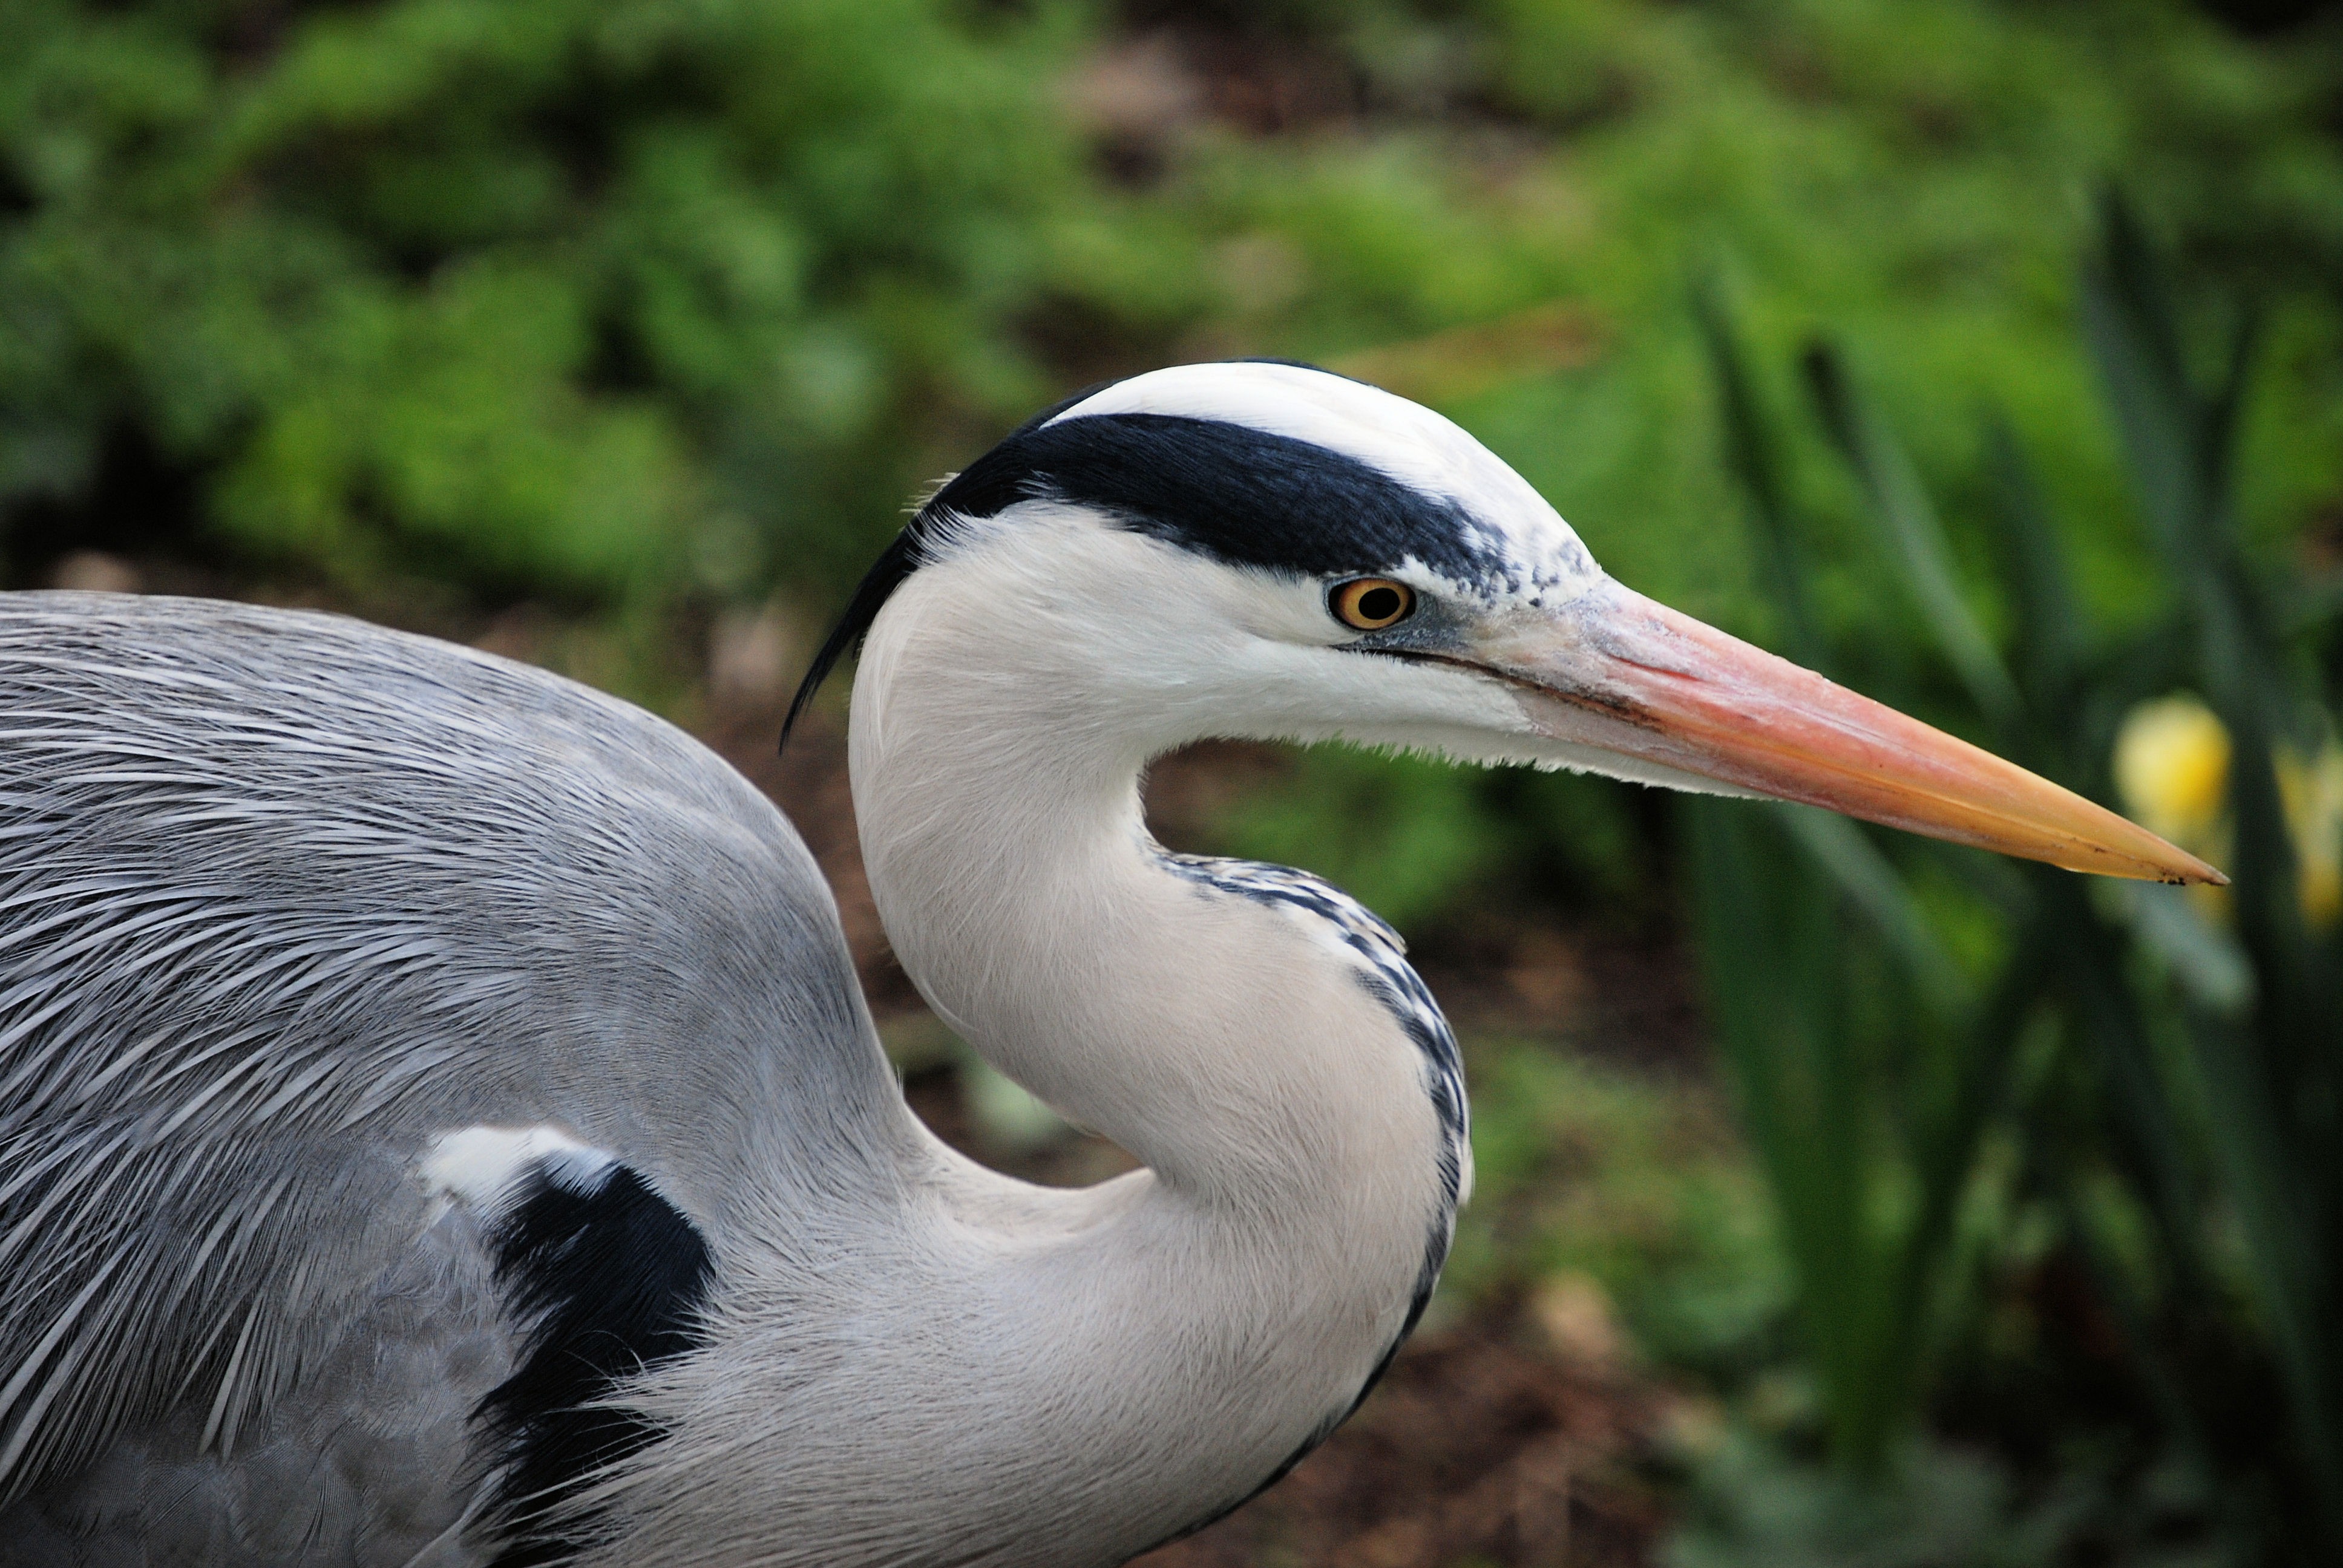
nature, outdoor, wilderness, bird, animal, fly, wildlife, wild, beak, mammal, freedom, feather, avian, fauna, majestic, close up, wings, vertebrate, creature, heron, grey heron, ardea cinerea, graceful